Daphoenus

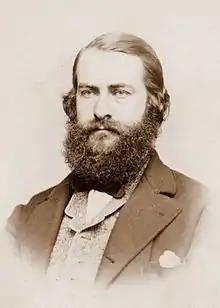
Portrait of Joseph Leidy, who first described "Daphoenus" in 1853

The first fossils of "Daphoenus vetus" were collected by John Evans in 1849, before they were described by Joseph Leidy in 1853, making them among the first White River mammals to be named. One year later, however, Leidy synonymized his newly erected genus with "Amphicyon", though it was later resurrected by Scott in 1898. Hough considered their body shape to be more feline than canine. Two decades after the description of "D. vetus", the smaller "D. hartshornianus" was named by Edward Drinker Cope on the basis of fossils he discovered in Cedar Creek, Colorado. Originally, the various species of the genus were considered to be primitive members of the Canidae. It is the most common genus of North American amphicyonids, with over sixty skulls, various rostra, and a number of postcranial skeletons having been discovered.